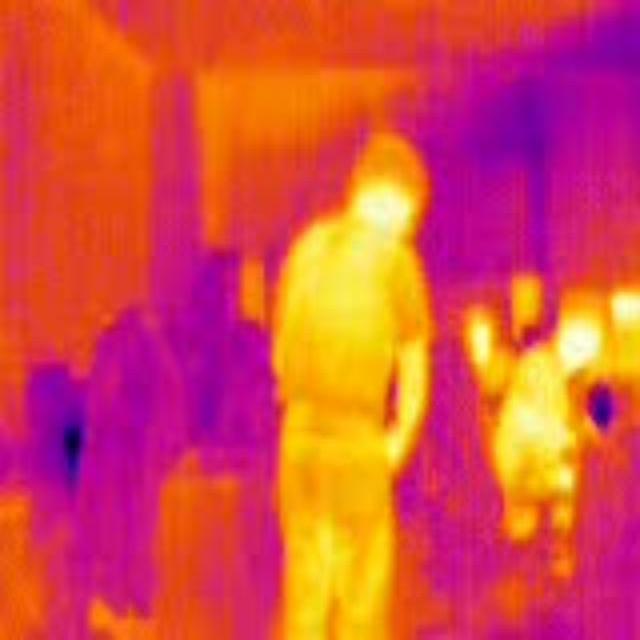
Detected objects:
label: person
label: person